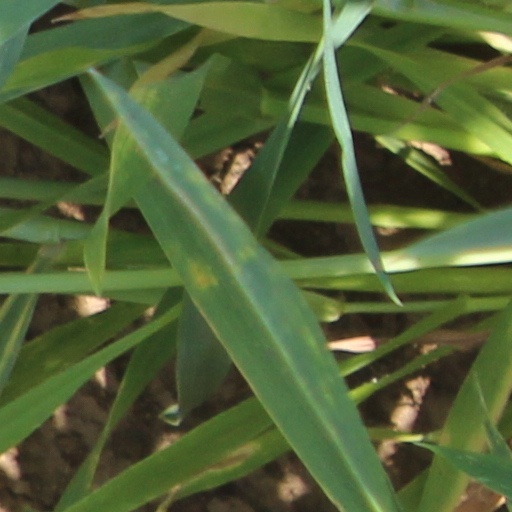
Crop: wheat